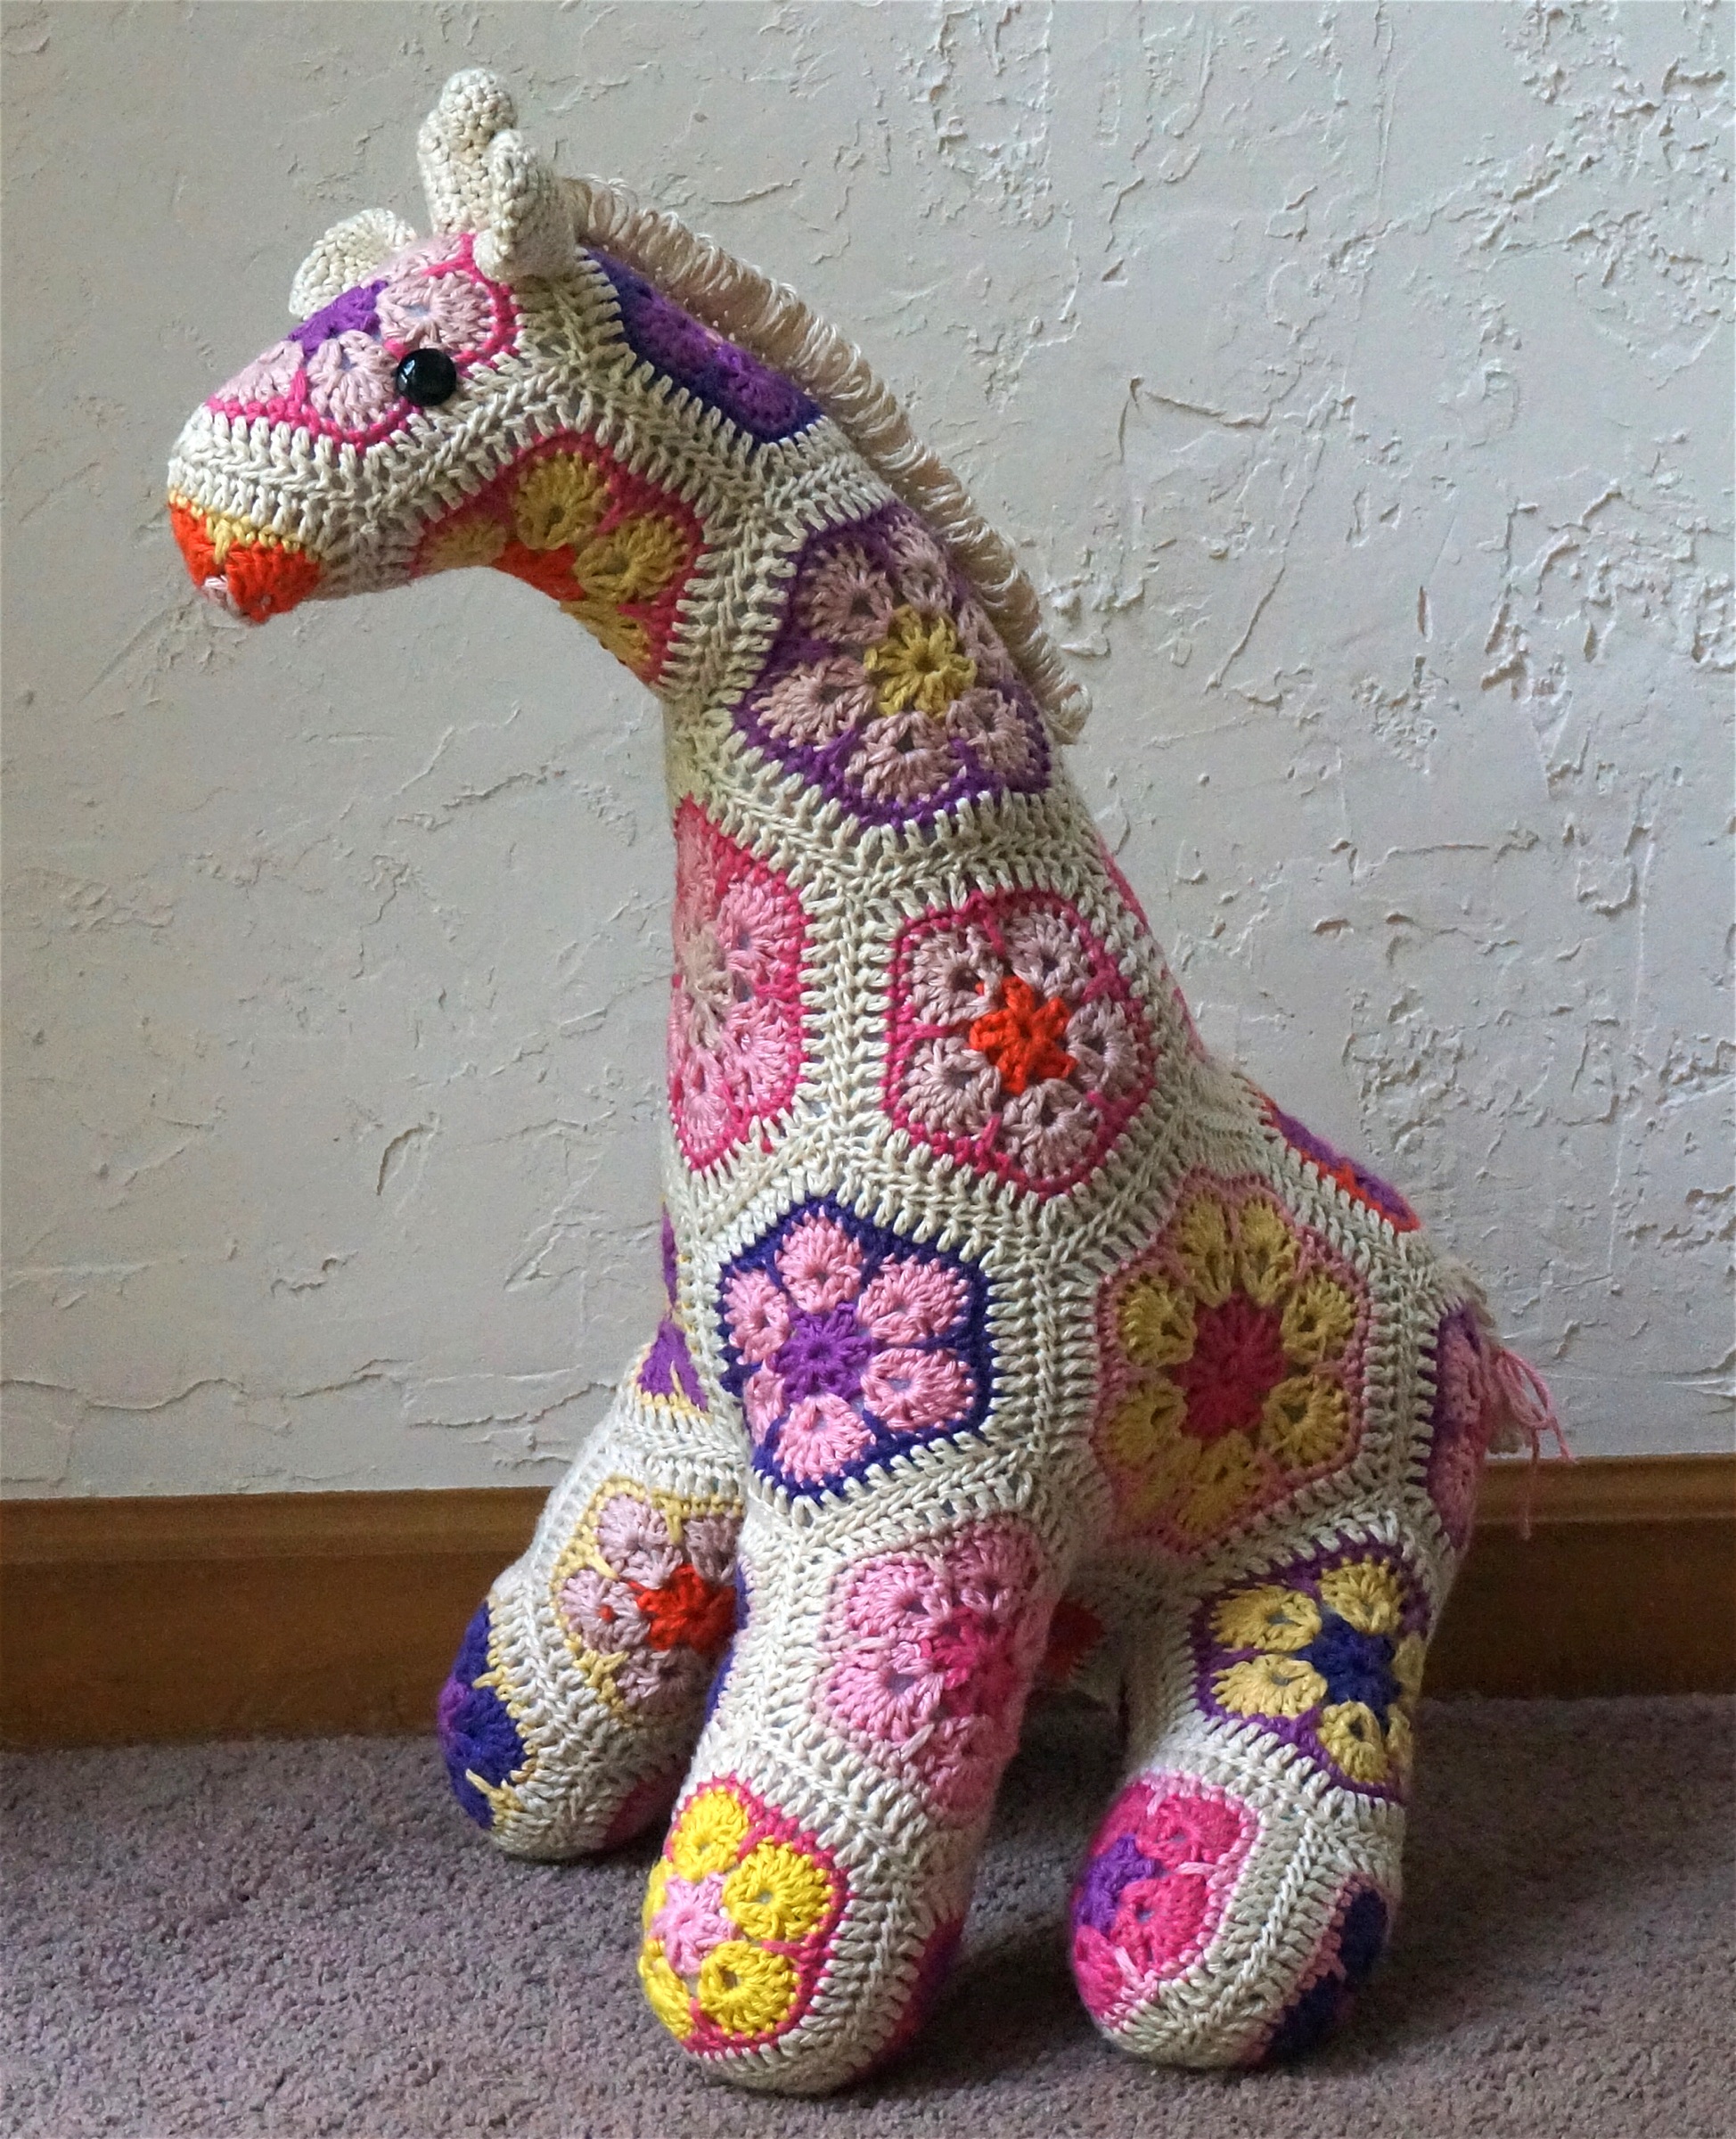
pattern, craft, colorful, pink, toy, yarn, elephant, crochet, textile, art, handmade, plush, african flower design, heidi bears design, stuffed toy, jedi crocheted giraffe